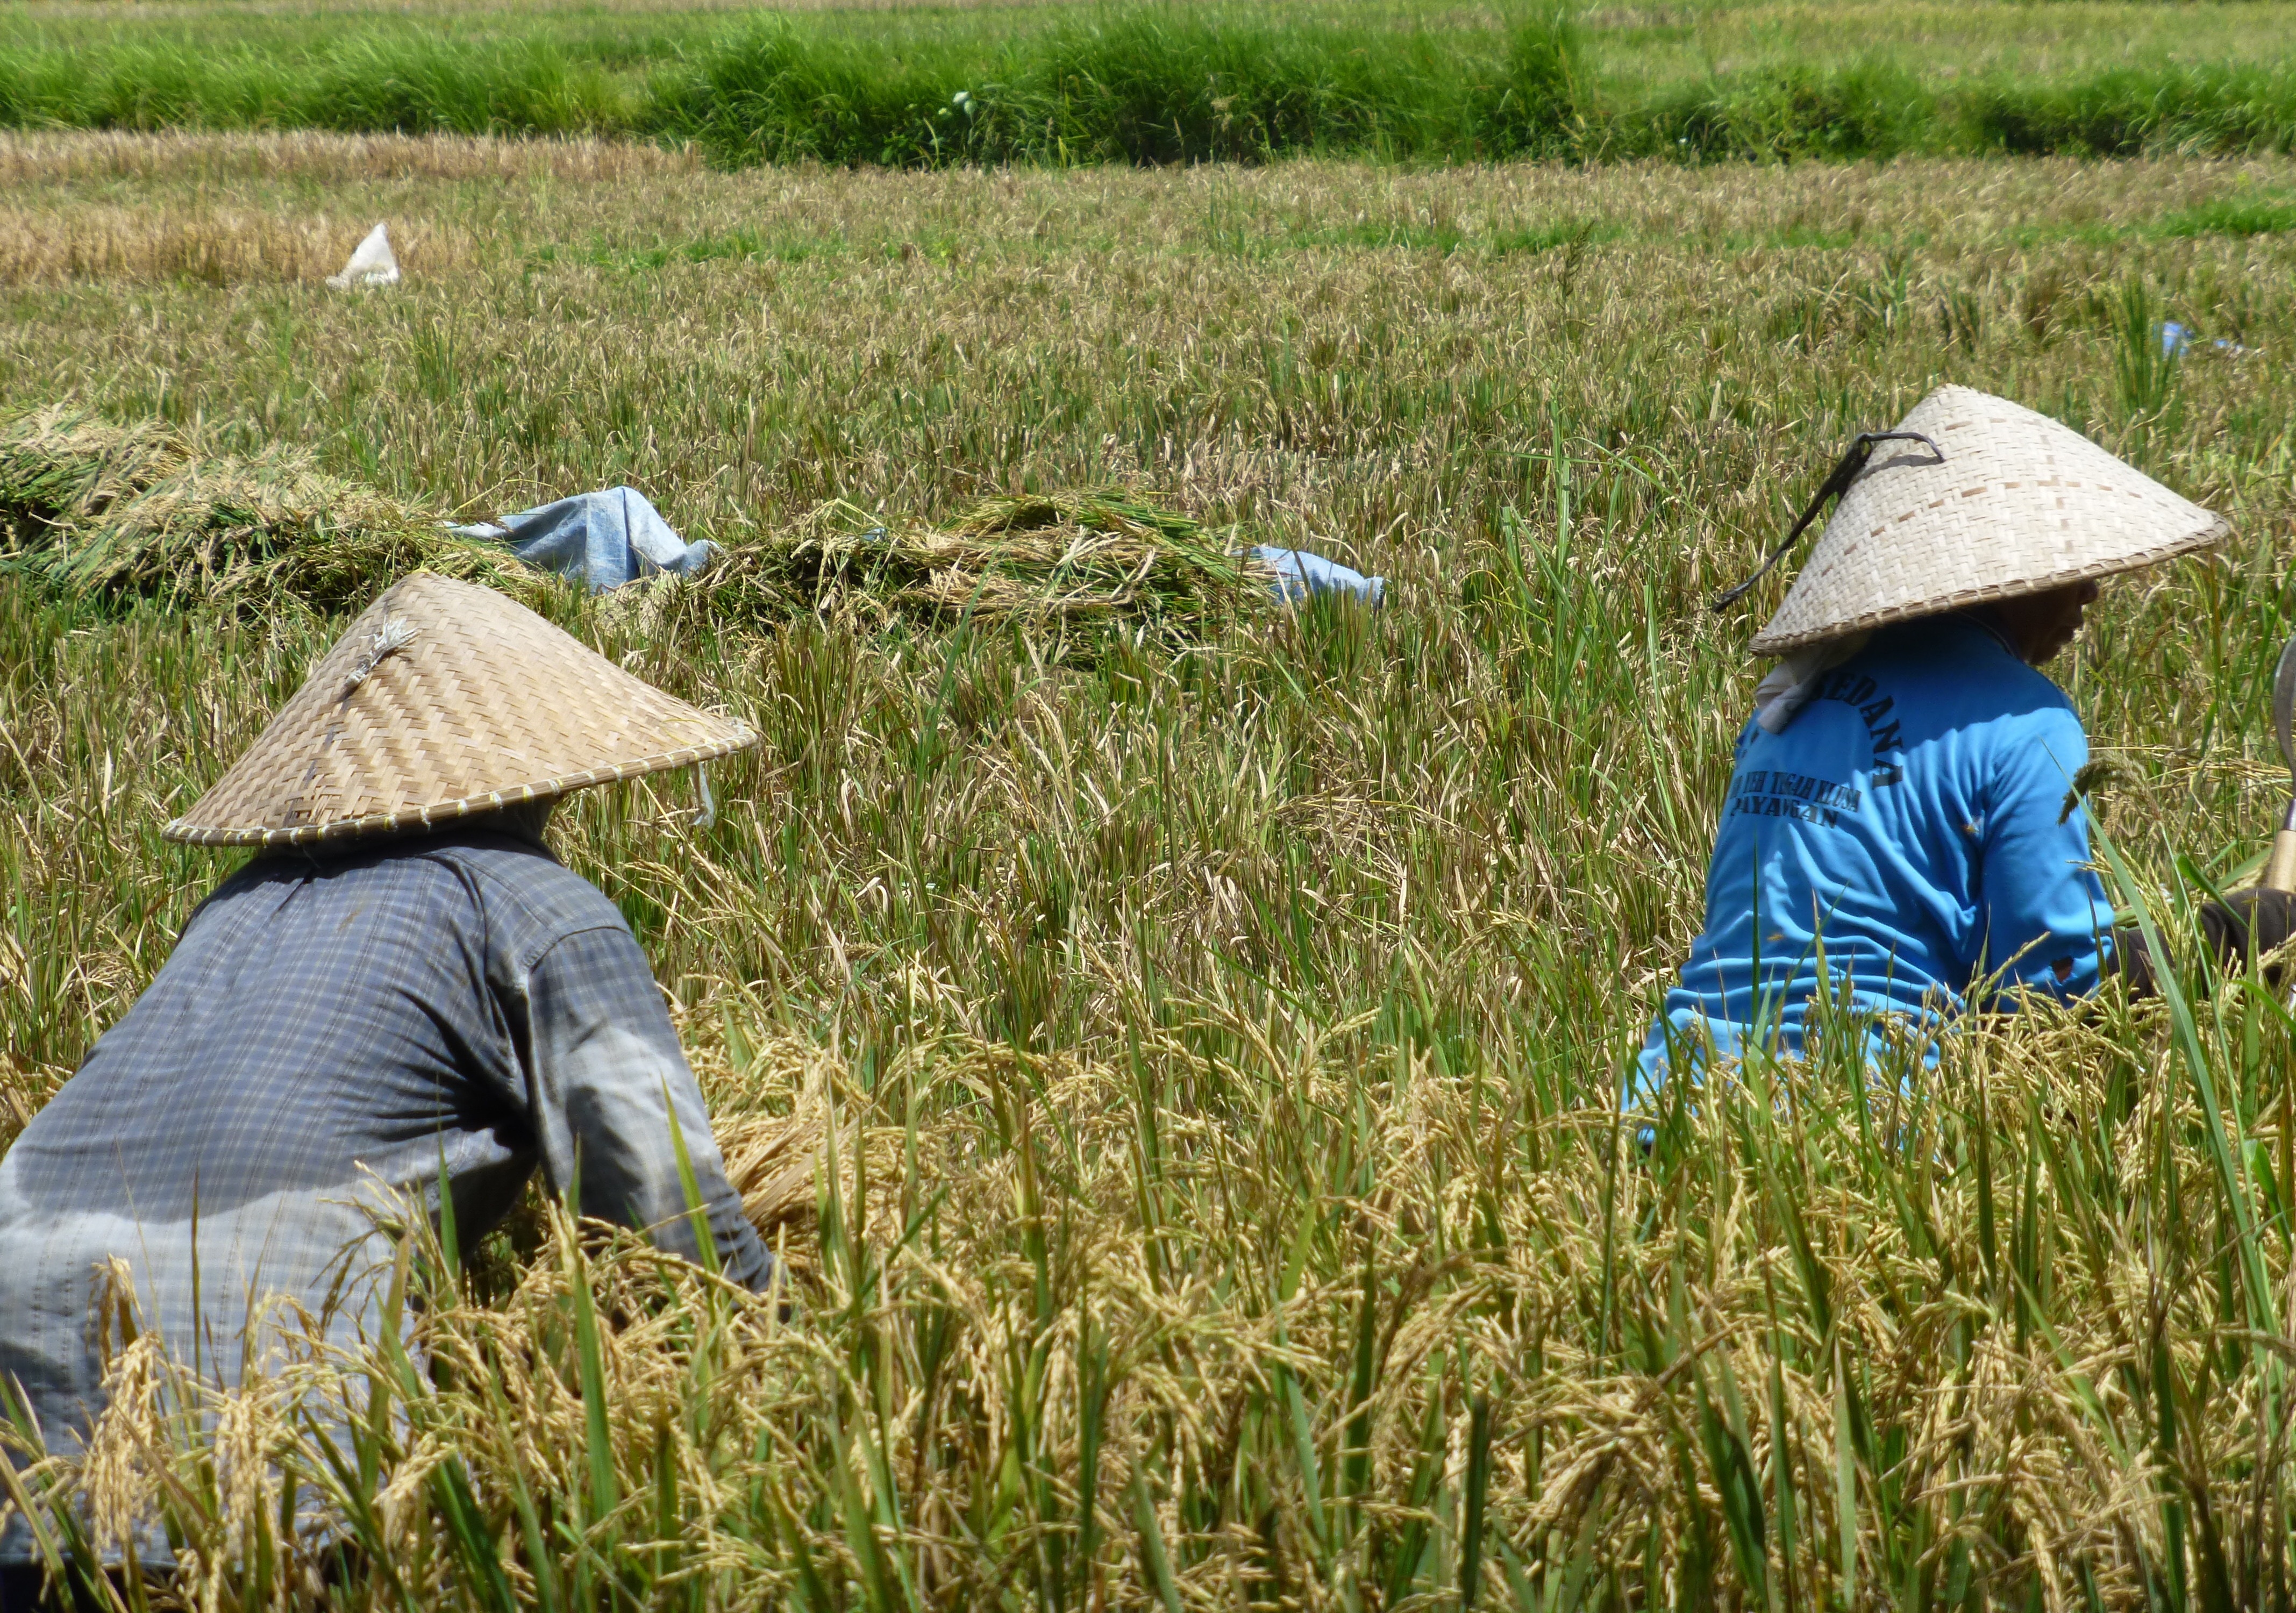
grass, field, farm, lawn, meadow, harvest, crop, agriculture, grassland, plantation, bali, hats, rural area, paddy field, rice fields, agronomist, grass family, farmworker, chineese